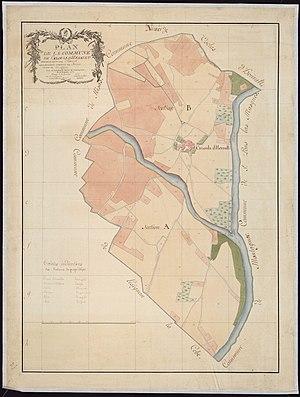
Cazouls-d'Hérault
Cazouls-d'Hérault est une commune française située dans le département de l'Hérault en région Occitanie.